Varasichthys

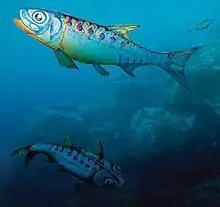
Life restoration of two individuals

Varasichthys is an extinct genus of ray-finned fish that lived during the Oxfordian stage of the Late Jurassic epoch. It contains one species, Varasichthys ariasi, fossils of which have been found in the Domeyko Range of Antofagasta Region, northern Chile. It has been placed in the family Varasichthyidae together with the genera "Bobbichthys", "Domeykos", "Luisichthys" and "Protoclupea".